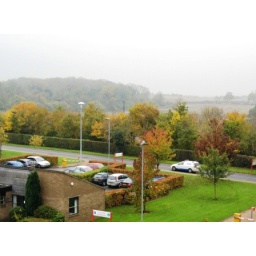
The view from my office at UWE. I am on the fith floor looking south over Bristol.